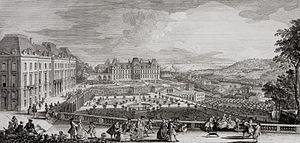
Veue du château de Meudon du côté des parterres. Gravure par Jacques Rigaud, 1733. Vue prise du parterre du Globe montrant le château Vieux et le château Neuf au début du XVIIIe siècle.
Le château de Meudon, dit château royal de Meudon, palais impérial de Meudon ou Domaine national de Meudon, est un château français situé à Meudon, dans le département des Hauts-de-Seine. Il est notamment la résidence de la duchesse d'Étampes, du cardinal de Lorraine, d'Abel Servien, de Louvois ainsi que de Monseigneur, dit le Grand Dauphin, qui lui adjoint en annexe le château de Chaville. Incendié en 1795 et en 1871, le Château-Neuf, dont la démolition est un temps envisagée, est conservé pour sa majeure partie. Il est transformé à partir de 1878 en observatoire servant de réceptacle à une lunette astronomique, avant d'être rattaché à l'Observatoire de Paris en 1927.
Manière de montrer Meudon est une copie manuscrite d'un texte rédigé par Louis XIV ou son fils, Monseigneur, indiquant l'itinéraire à suivre pour visiter les jardins du château de Meudon, et en découvrir la richesse des points de vue. On en connaît une seule version, conservée au sein des collections de la Bibliothèque Nationale de France. Le texte est construit sur le même modèle que les différentes versions de la Manière de montrer les jardins de Versailles.